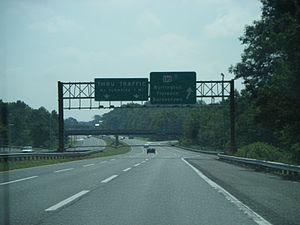
L'interstate 95 au New Jersey constitue un segment de l'interstate 95, la principale autoroute inter-États de la côte est des États-Unis. Longue de plus de 3 000 kilomètres, elle relie les agglomérations de Miami, Jacksonville, Washington, Baltimore, Philadelphie, New York et Boston.